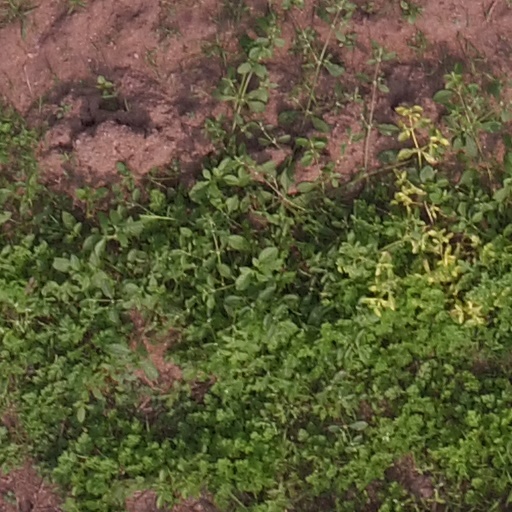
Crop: maize; corn